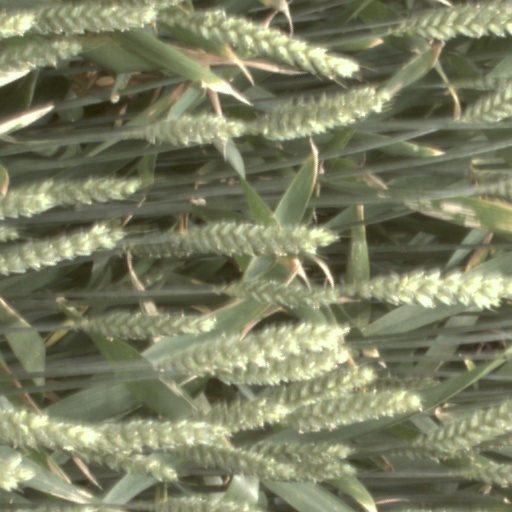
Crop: wheat